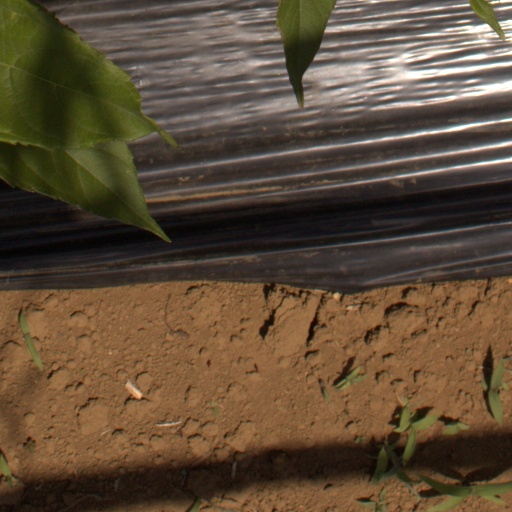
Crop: Jerusalem artichoke